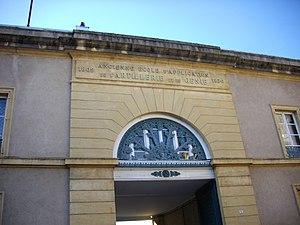
Ancienne école d'application de l'artillerie et du génie (1802-1870) à Metz (Moselle, France)
L’École d’application de l’artillerie et du génie est une école militaire et une école d’application de l’École polytechnique créée en 1794 à Metz par le Comité de salut public sur proposition de Lazare Carnot, par fusion de l’école royale d’artillerie de Metz et de l’école royale du génie de Mézières. Elle fut transférée à Fontainebleau après la défaite de 1870 et l’annexion de l'Alsace-Lorraine par l'Allemagne unifiée par la Prusse.
Cette page concerne les événements qui se sont produits durant l'année 1815 en Lorraine.